Houla, Lebanon

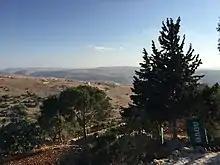

In 2014 Muslims made up 99.48% of registered voters in Houla. 98.74% of the voters were Shiite Muslims.